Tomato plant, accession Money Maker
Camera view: tilt-top (135 deg); turntable rotation: 150 degrees
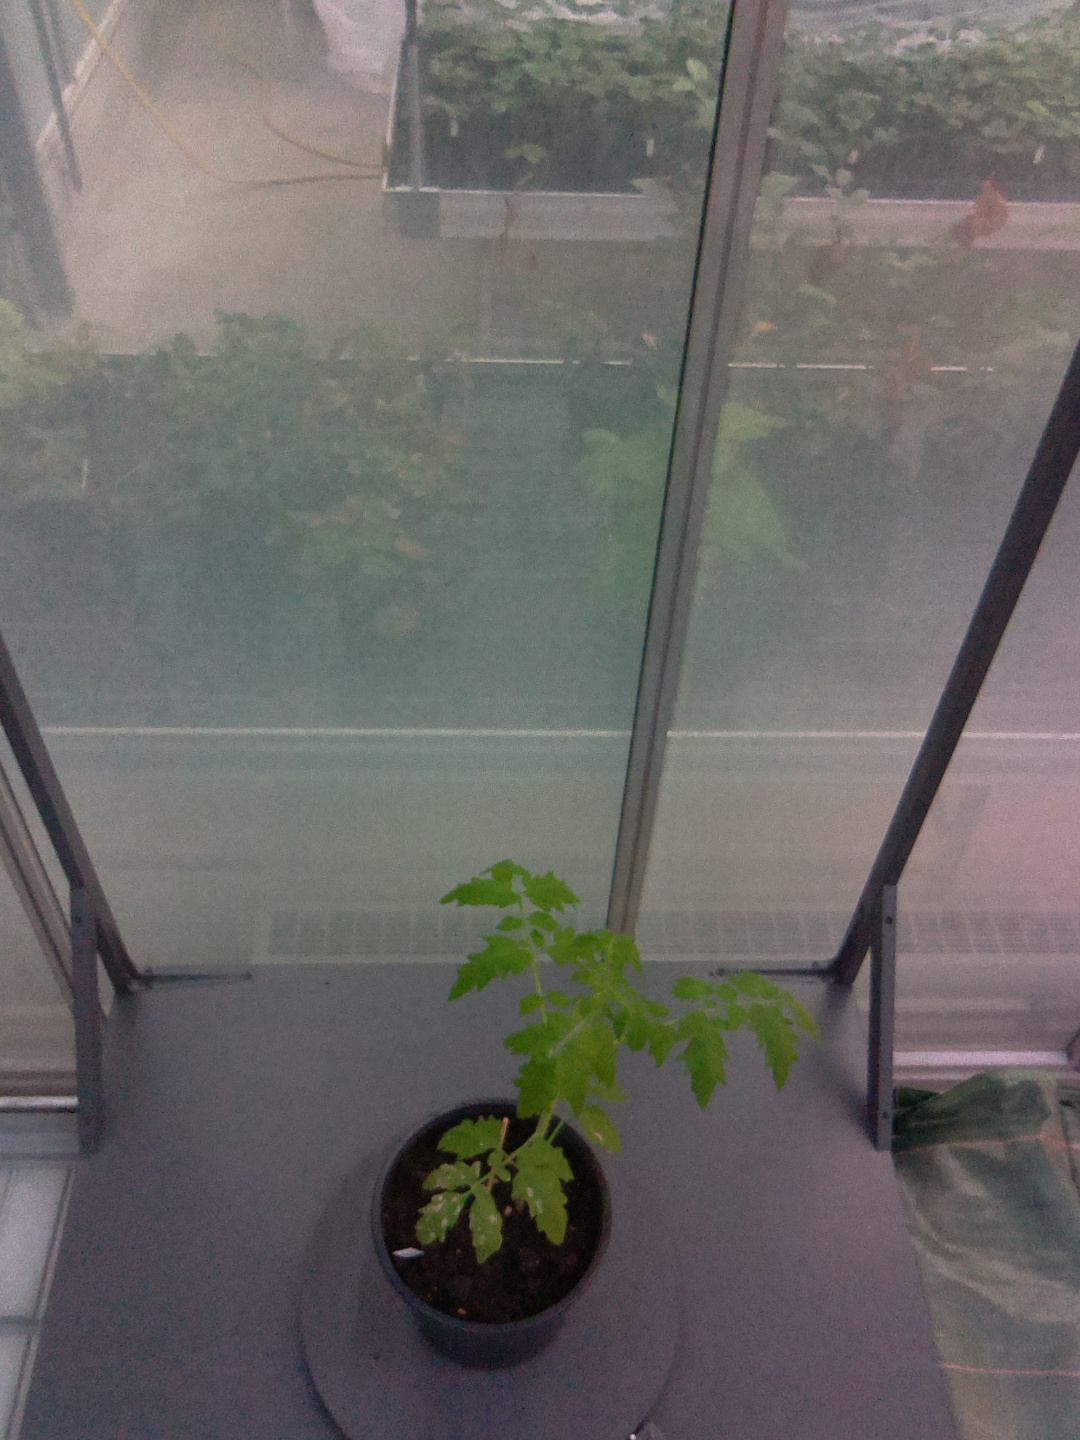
BBCH growth stage 13: 6 of true leaves visible